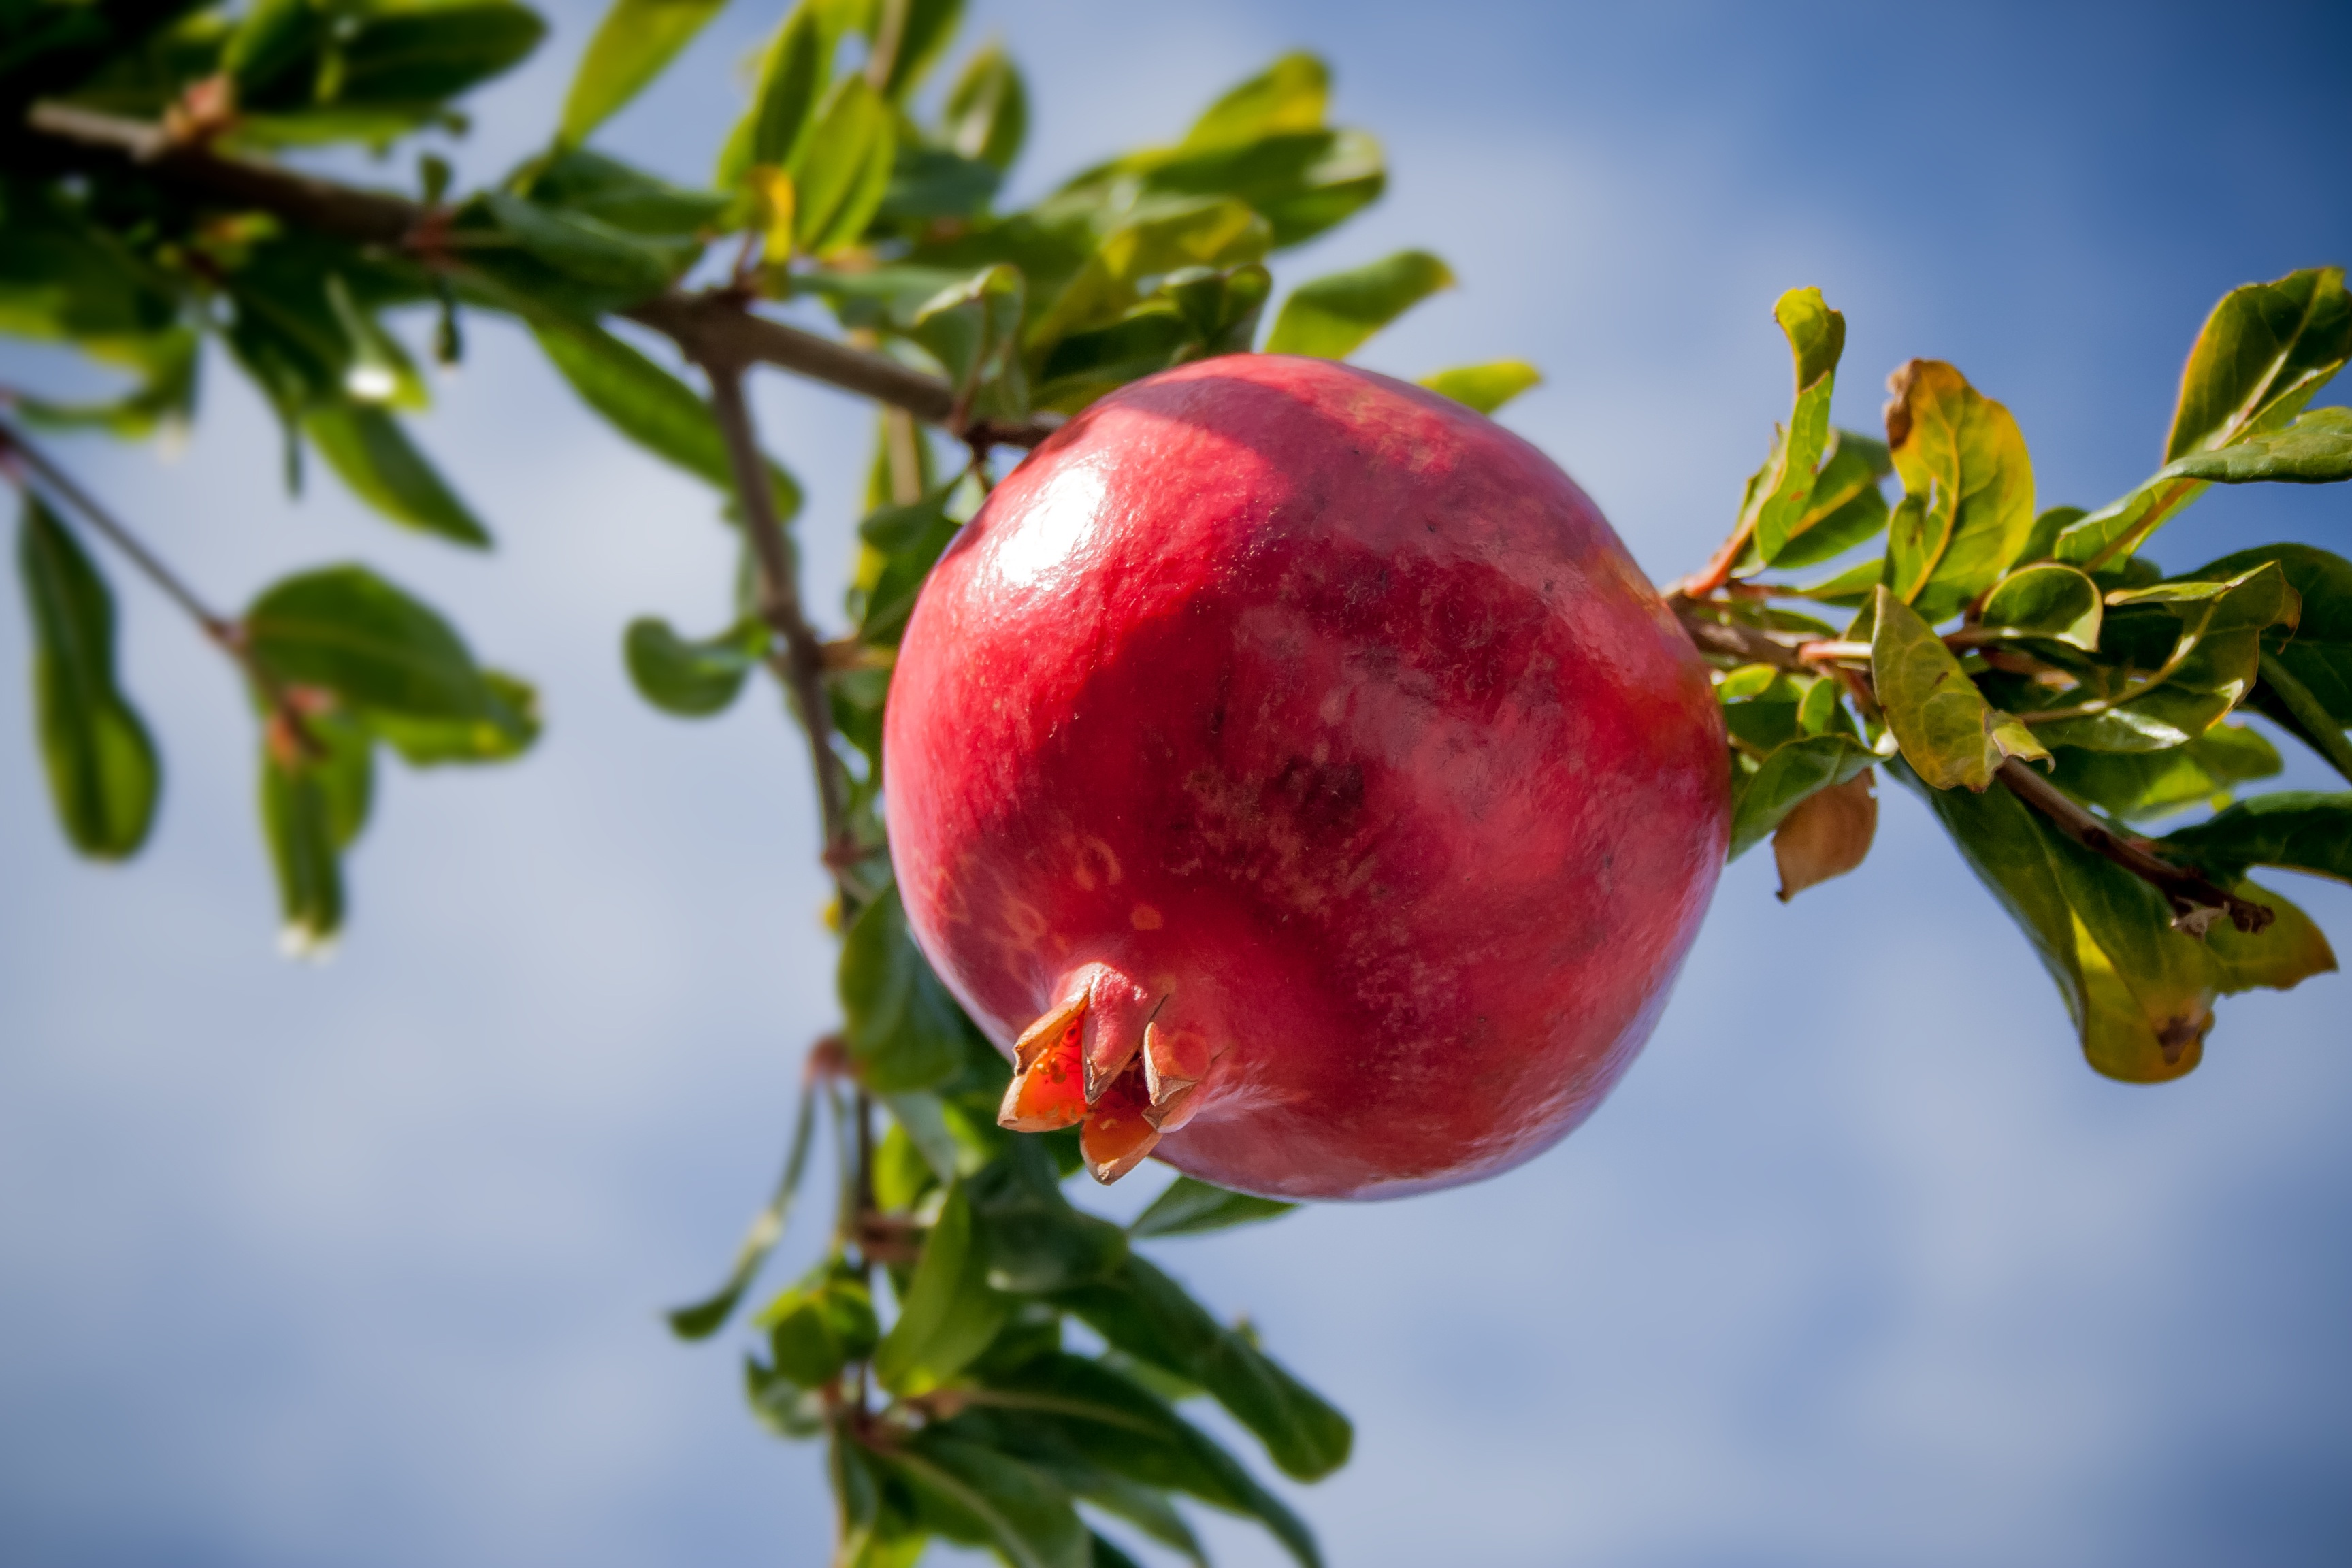
apple, tree, branch, blossom, plant, sky, fruit, warm, sweet, flower, food, green, red, harvest, produce, holiday, botany, garden, healthy, eat, flora, delicious, shell, pomegranate, close up, leaves, greece, exotic, vitamins, frisch, tropics, bless you, cores, rose hip, macro photography, flowering plant, rose family, woody plant, land plant